Paul F. Ruckert

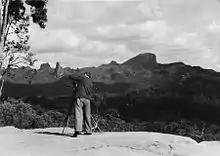
Paul Ruckert filming in the Warrumbungles National Park, NSW, 1976

The success of his early nature films inspired him to do more in that regard and he produced a series of documentaries specifically designed for screenings in Queensland schools. These were one hour educational films on a variety of subjects and were shown in Queensland Schools under the auspices of the Queensland Arts Council. His final productions for this purpose were in the early eighties.